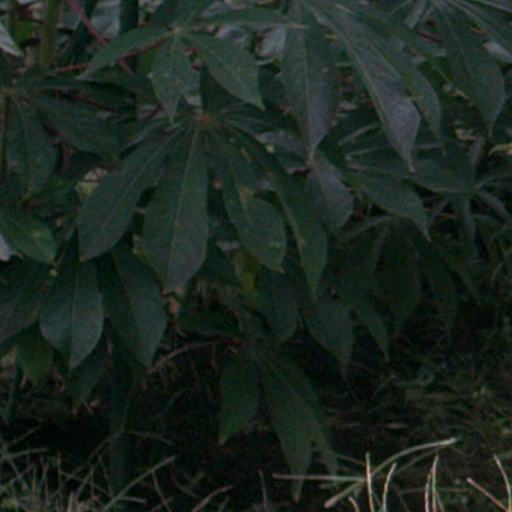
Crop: cassava